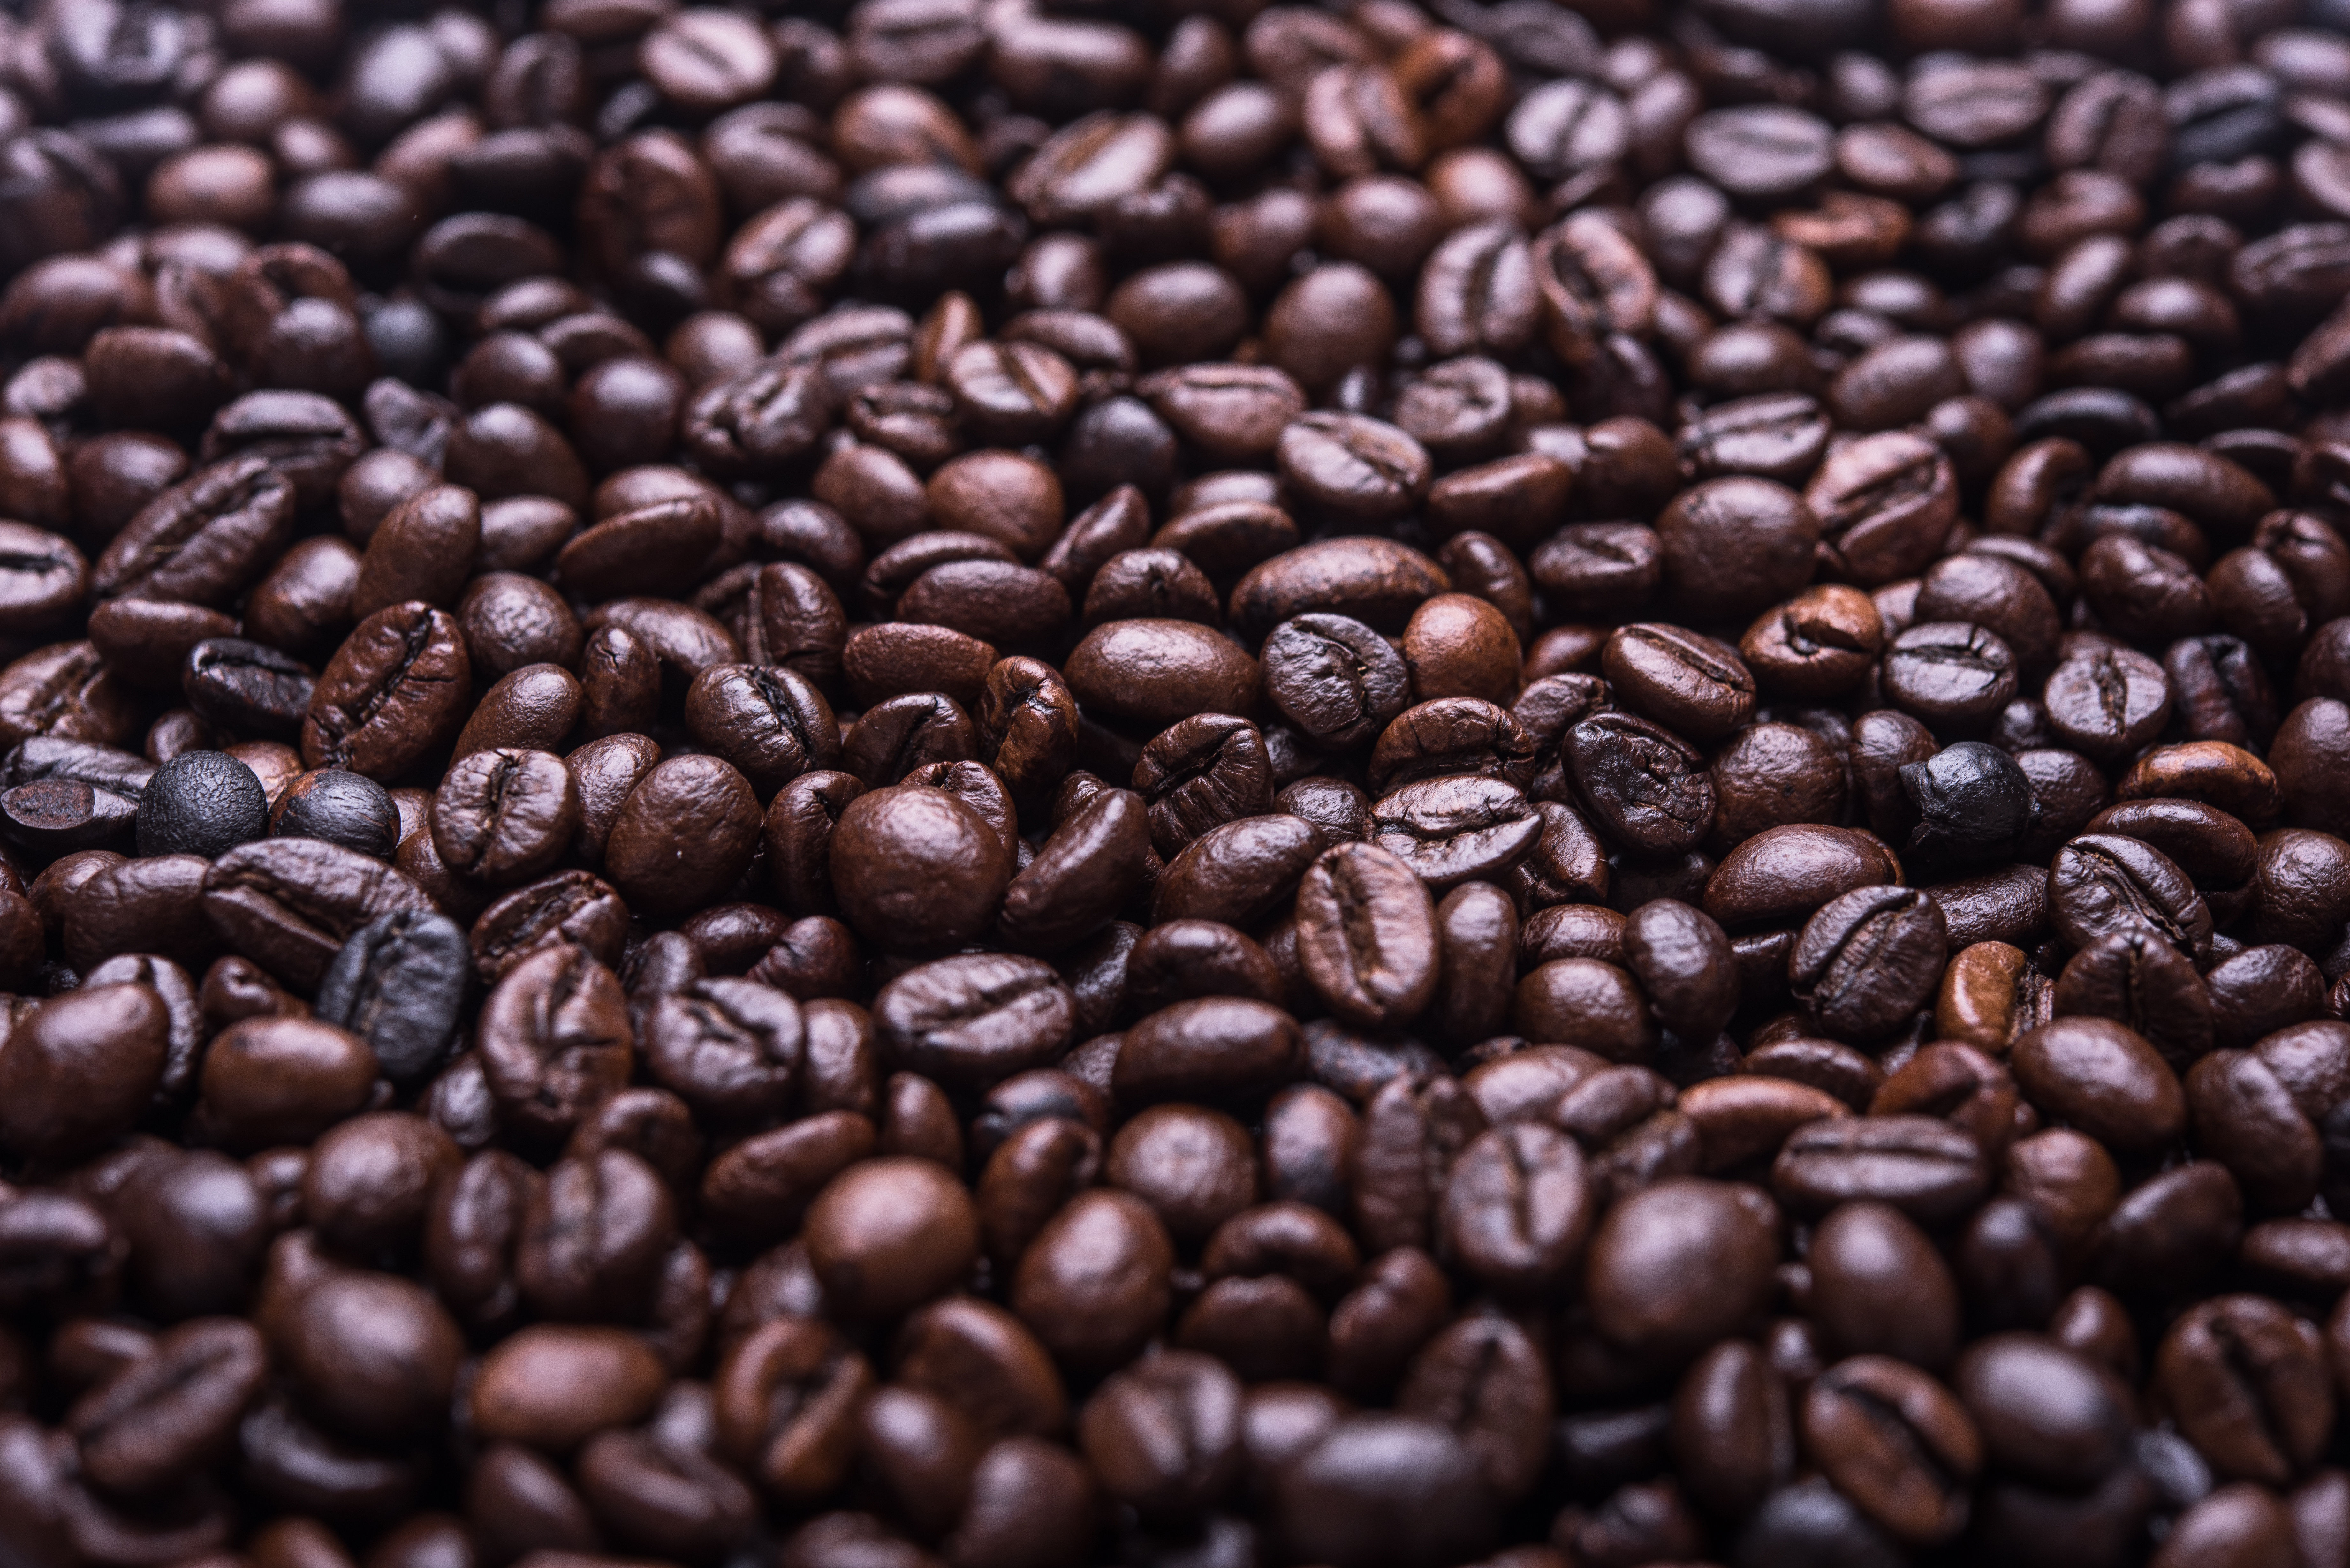
coffee, morning, food, produce, drink, close up, caffeine, beans